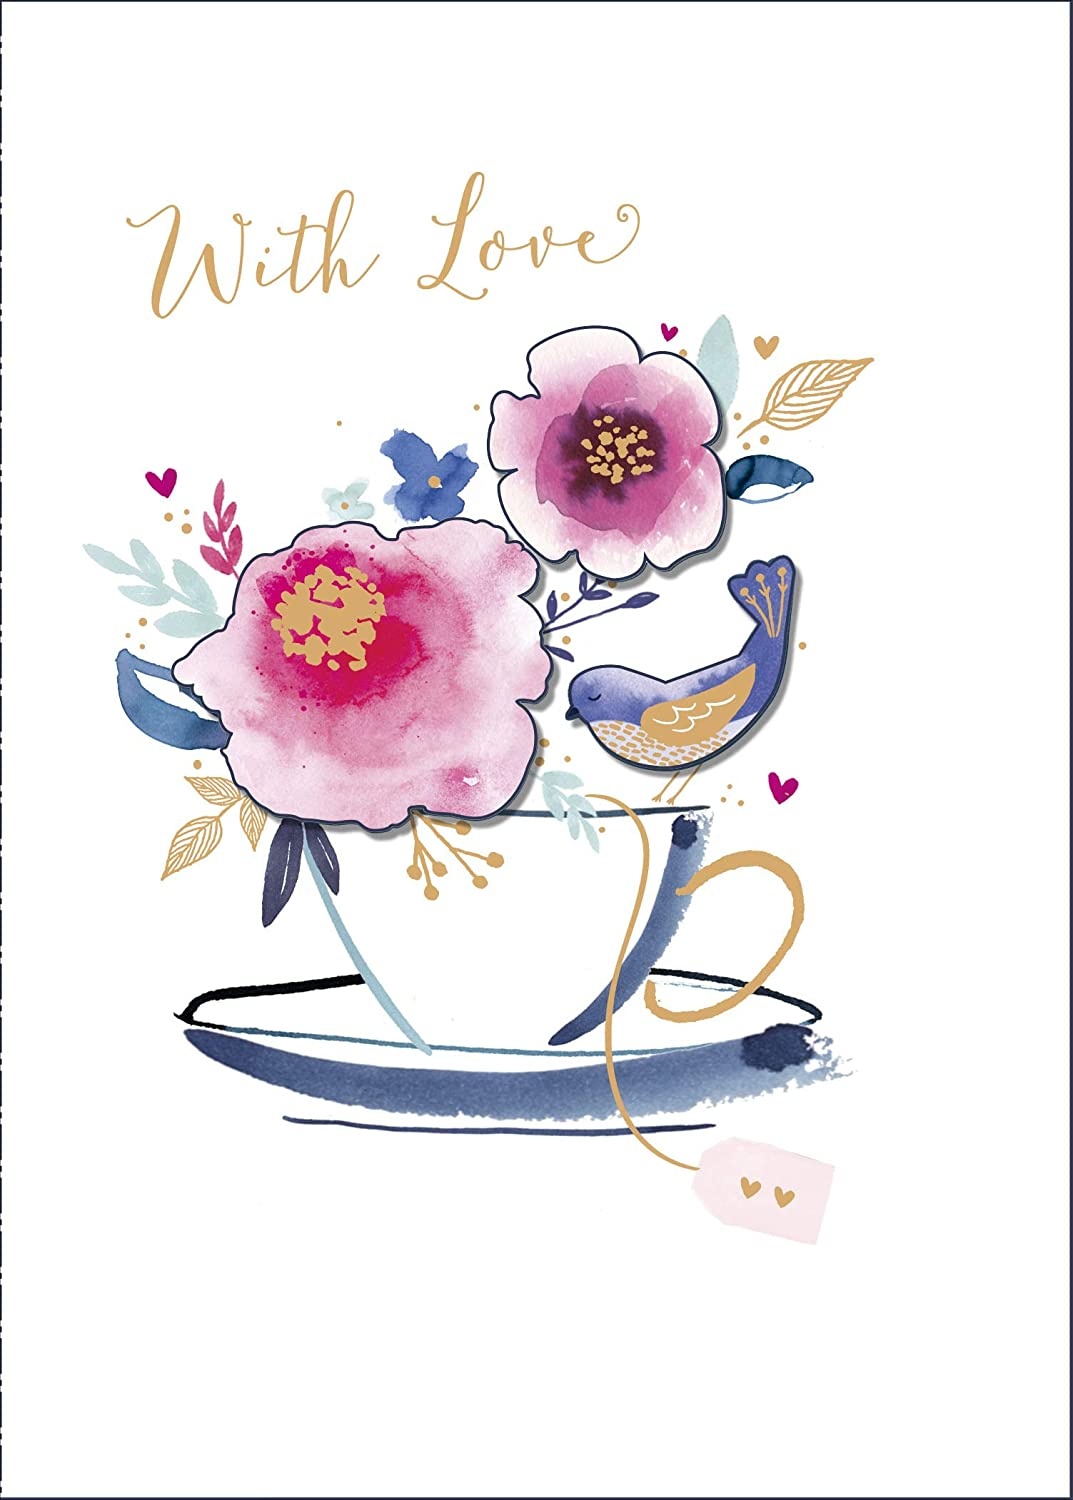
Stand Alone-Boutique (90)
Elevate your boutique's ambiance with the Stand Alone-Boutique (90), an elegant clothing display rack designed to showcase your fashion treasures. This chic stand-alone rack is crafted for boutique environments, adding a touch of sophistication to your retail space while optimizing clothing presentation. With a height of 90 inches, the Stand Alone-Boutique provides ample vertical space for organizing and displaying a wide range of garments, from dresses to accessories. The sleek design and durable construction make this clothing display rack a perfect blend of style and functionality, enhancing the overall aesthetic of your boutique. Create an upscale shopping experience with the Stand Alone-Boutique (90), where your fashion collection takes center stage in a visually appealing and organized manner. Invest in this elegant display solution to make a lasting impression on your customers and elevate the shopping experience in your boutique.
Brand: UK Greetings
Category: Business & Industrial > Retail > Clothing Display Racks > Straight Clothing Display Racks